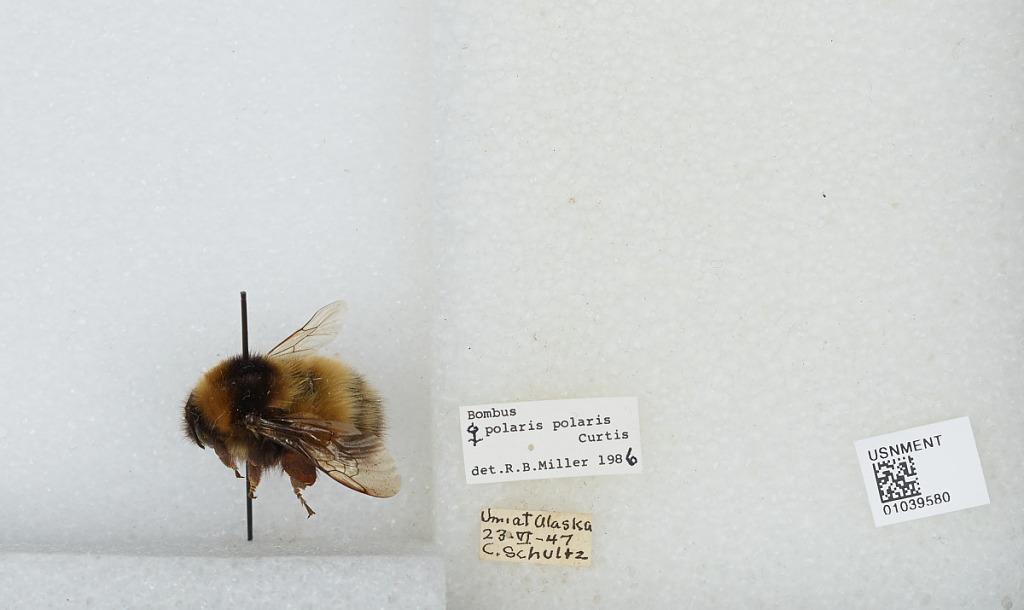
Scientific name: Bombus (Alpinobombus) polaris Curtis
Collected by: C. Schultz
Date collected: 1947-6-23
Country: United States
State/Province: Alaska
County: North Slope
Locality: Umiat
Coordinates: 69.3669, -152.144
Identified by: Miller, R. B.